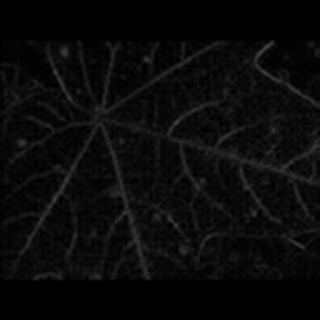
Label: cotton_target_spot